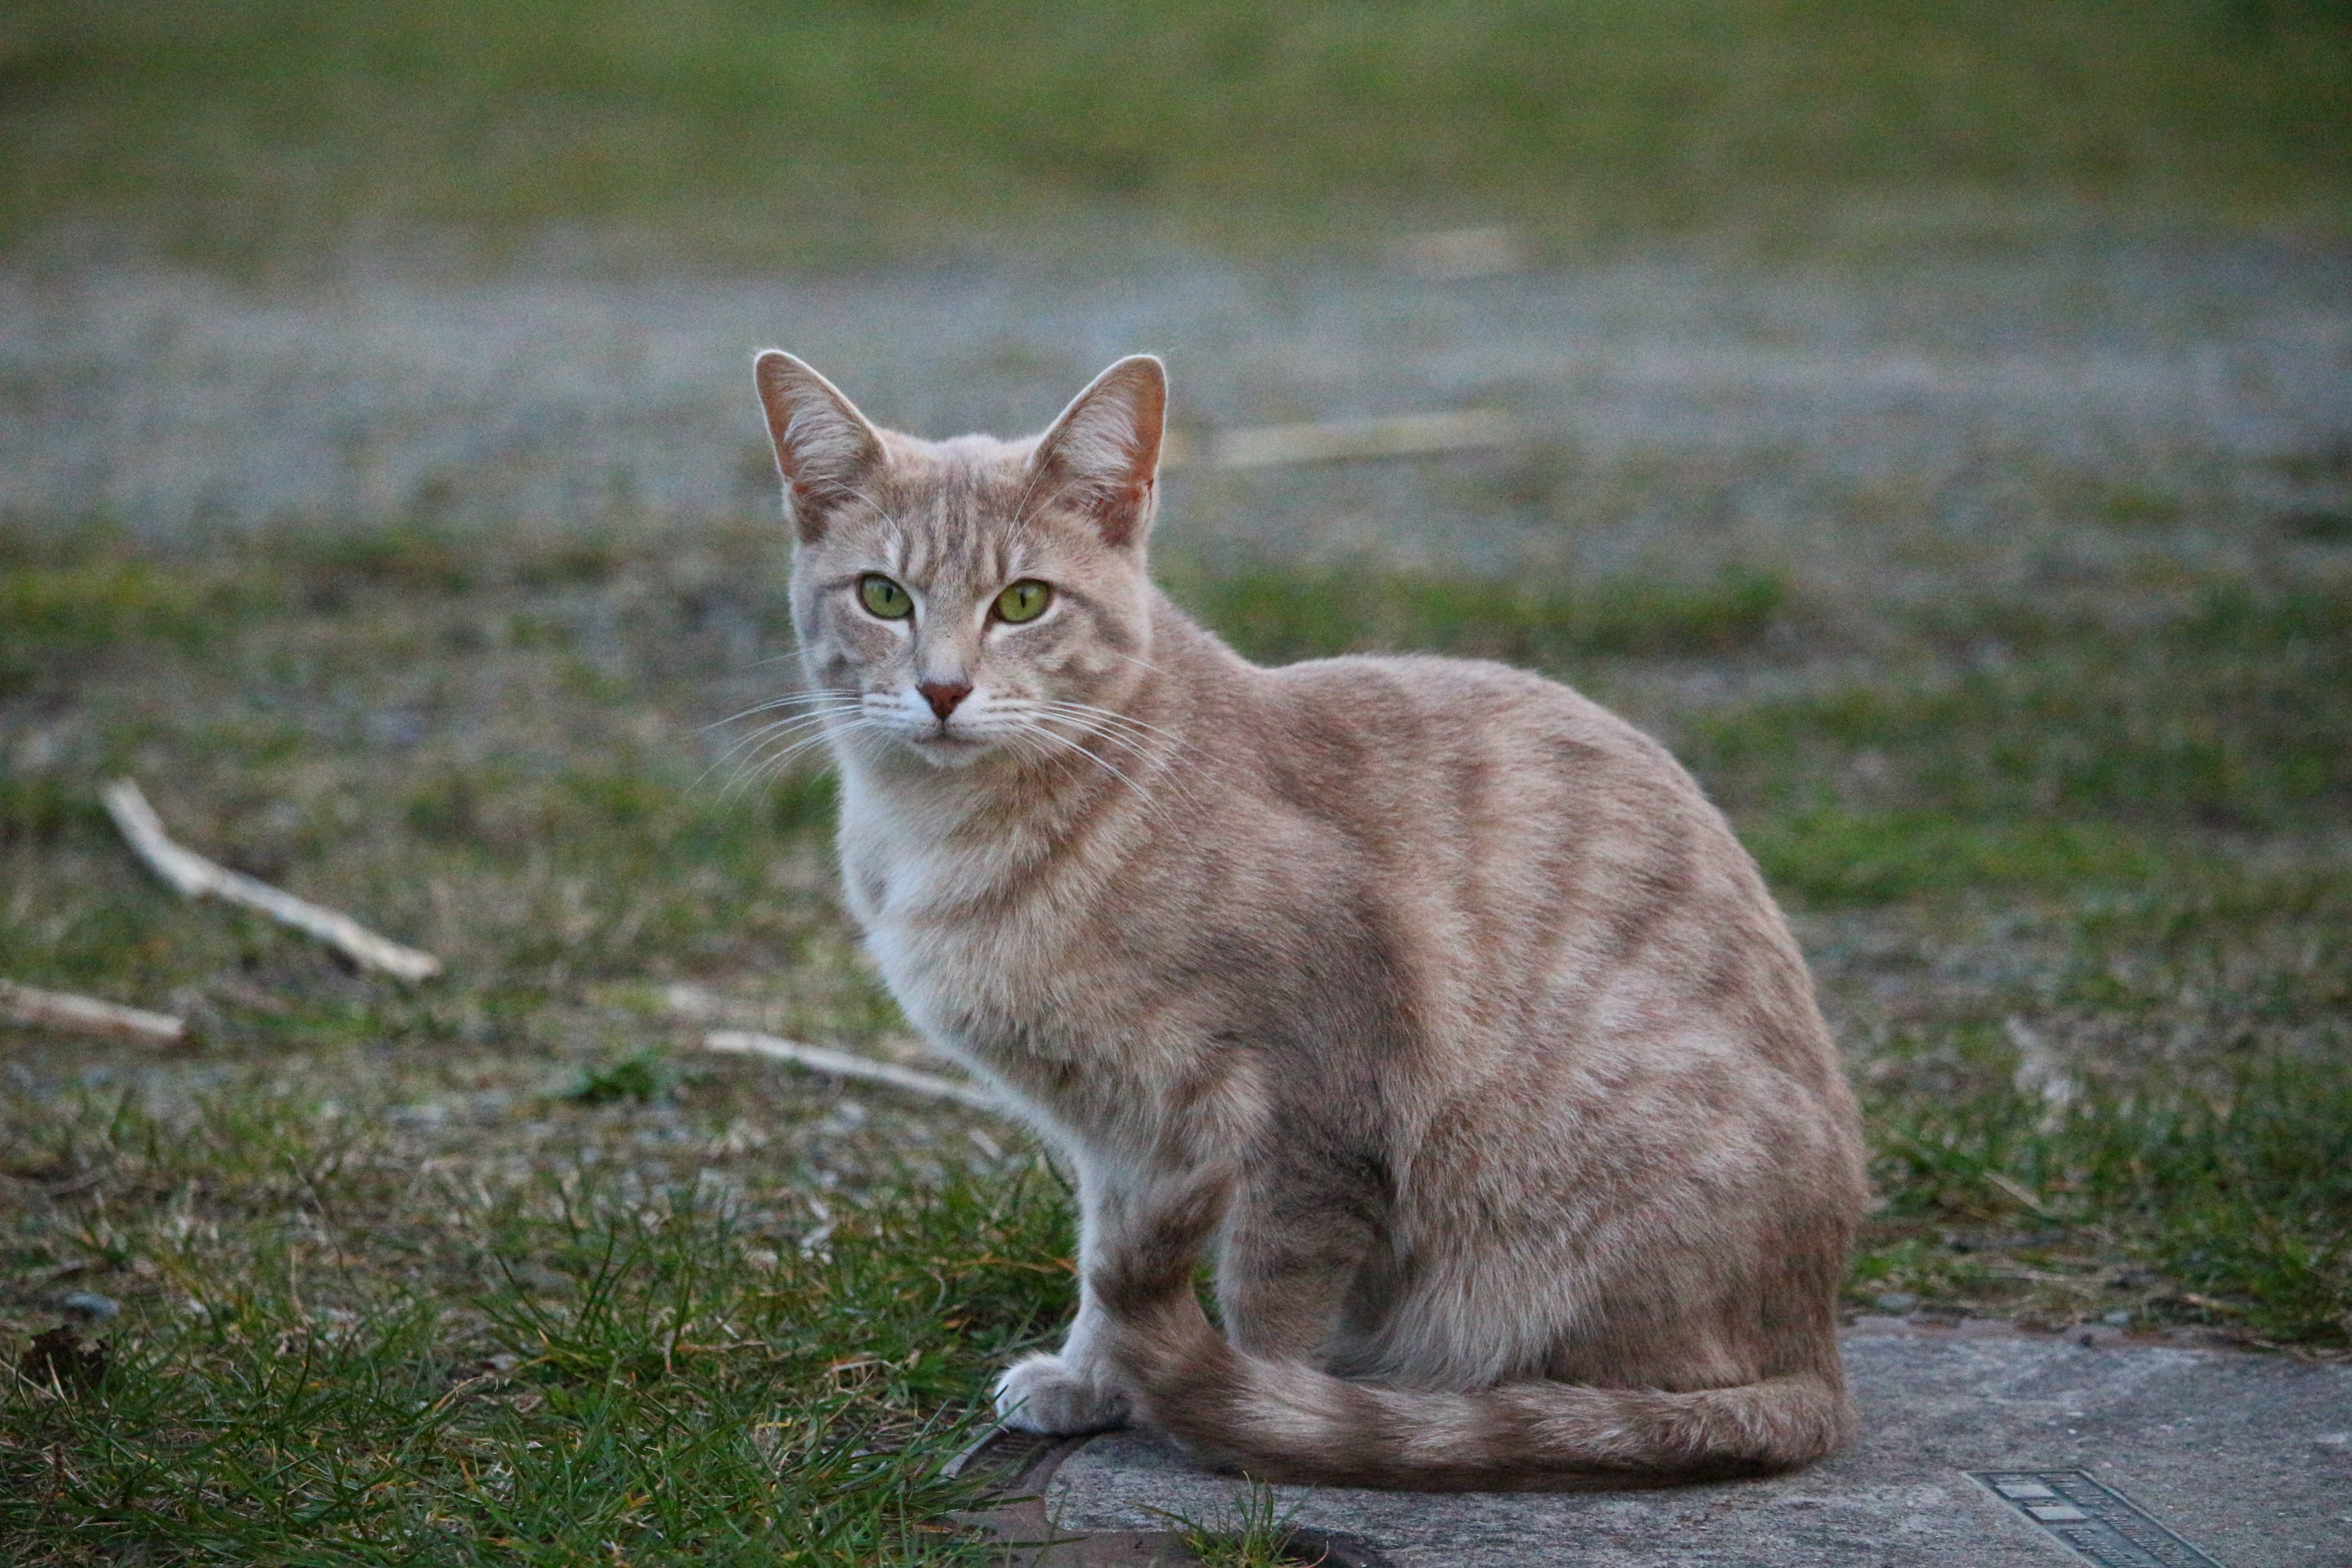
pet, kitten, cat, mammal, fauna, whiskers, vertebrate, mieze, domestic cat, breed cat, mackerel, young cat, cat baby, wild cat, small to medium sized cats, cat like mammal, domestic short haired cat, pixie bob, rusty spotted cat